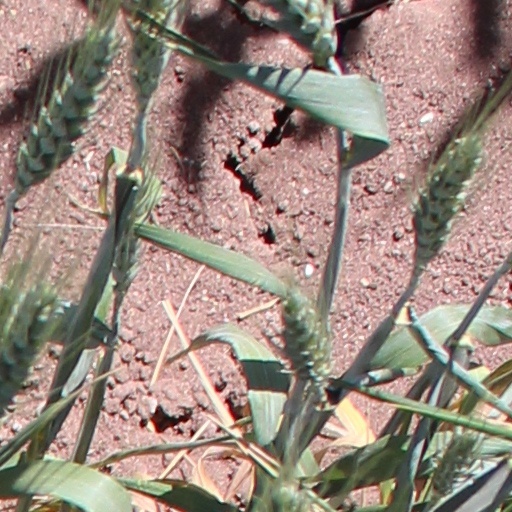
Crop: wheat